Swedish Armed Forces Basic Training Medal

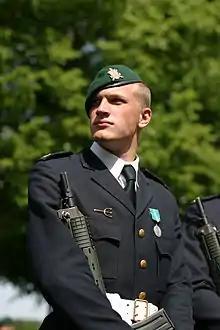
The medal on a coastal ranger.

The medal may be worn on the uniform according to the Supreme Commander's regulations on decorations to uniforms (FFS 1990:37). The award may be worn on the left side of the chest immediately after the royal and government medals. Instead of a medal, a service ribbon may be worn.